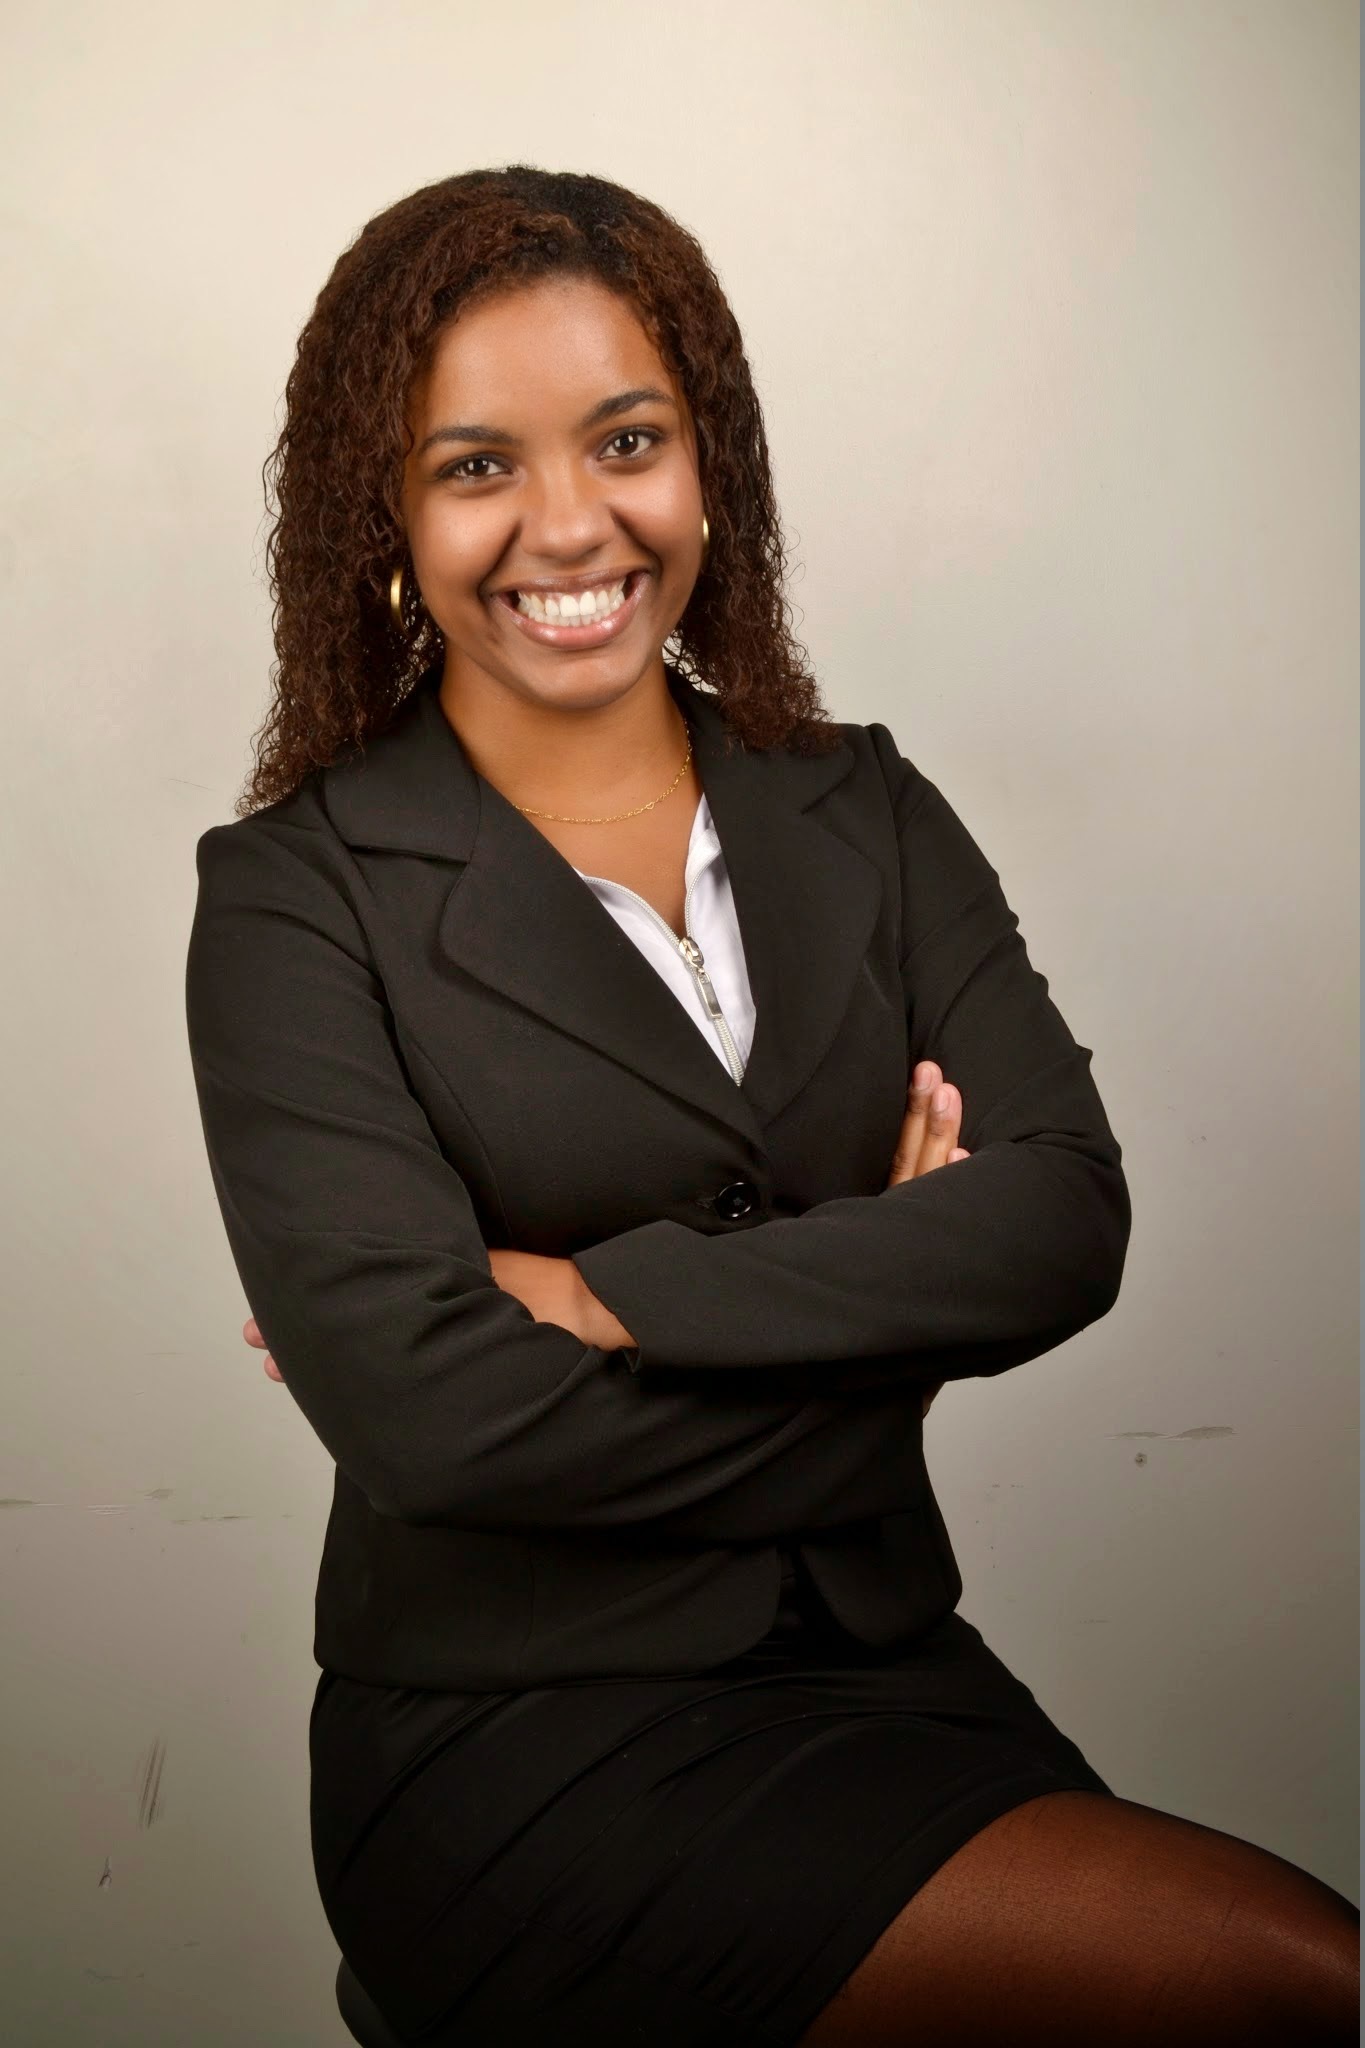
hand, person, woman, portrait, model, young, sitting, profession, black, smile, administration, leadership, attendance, entrepreneur, entrepreneurship, photo shoot, digital marketing, accounting, businesswoman, human resources, bussines, if the, consultancy, human positions